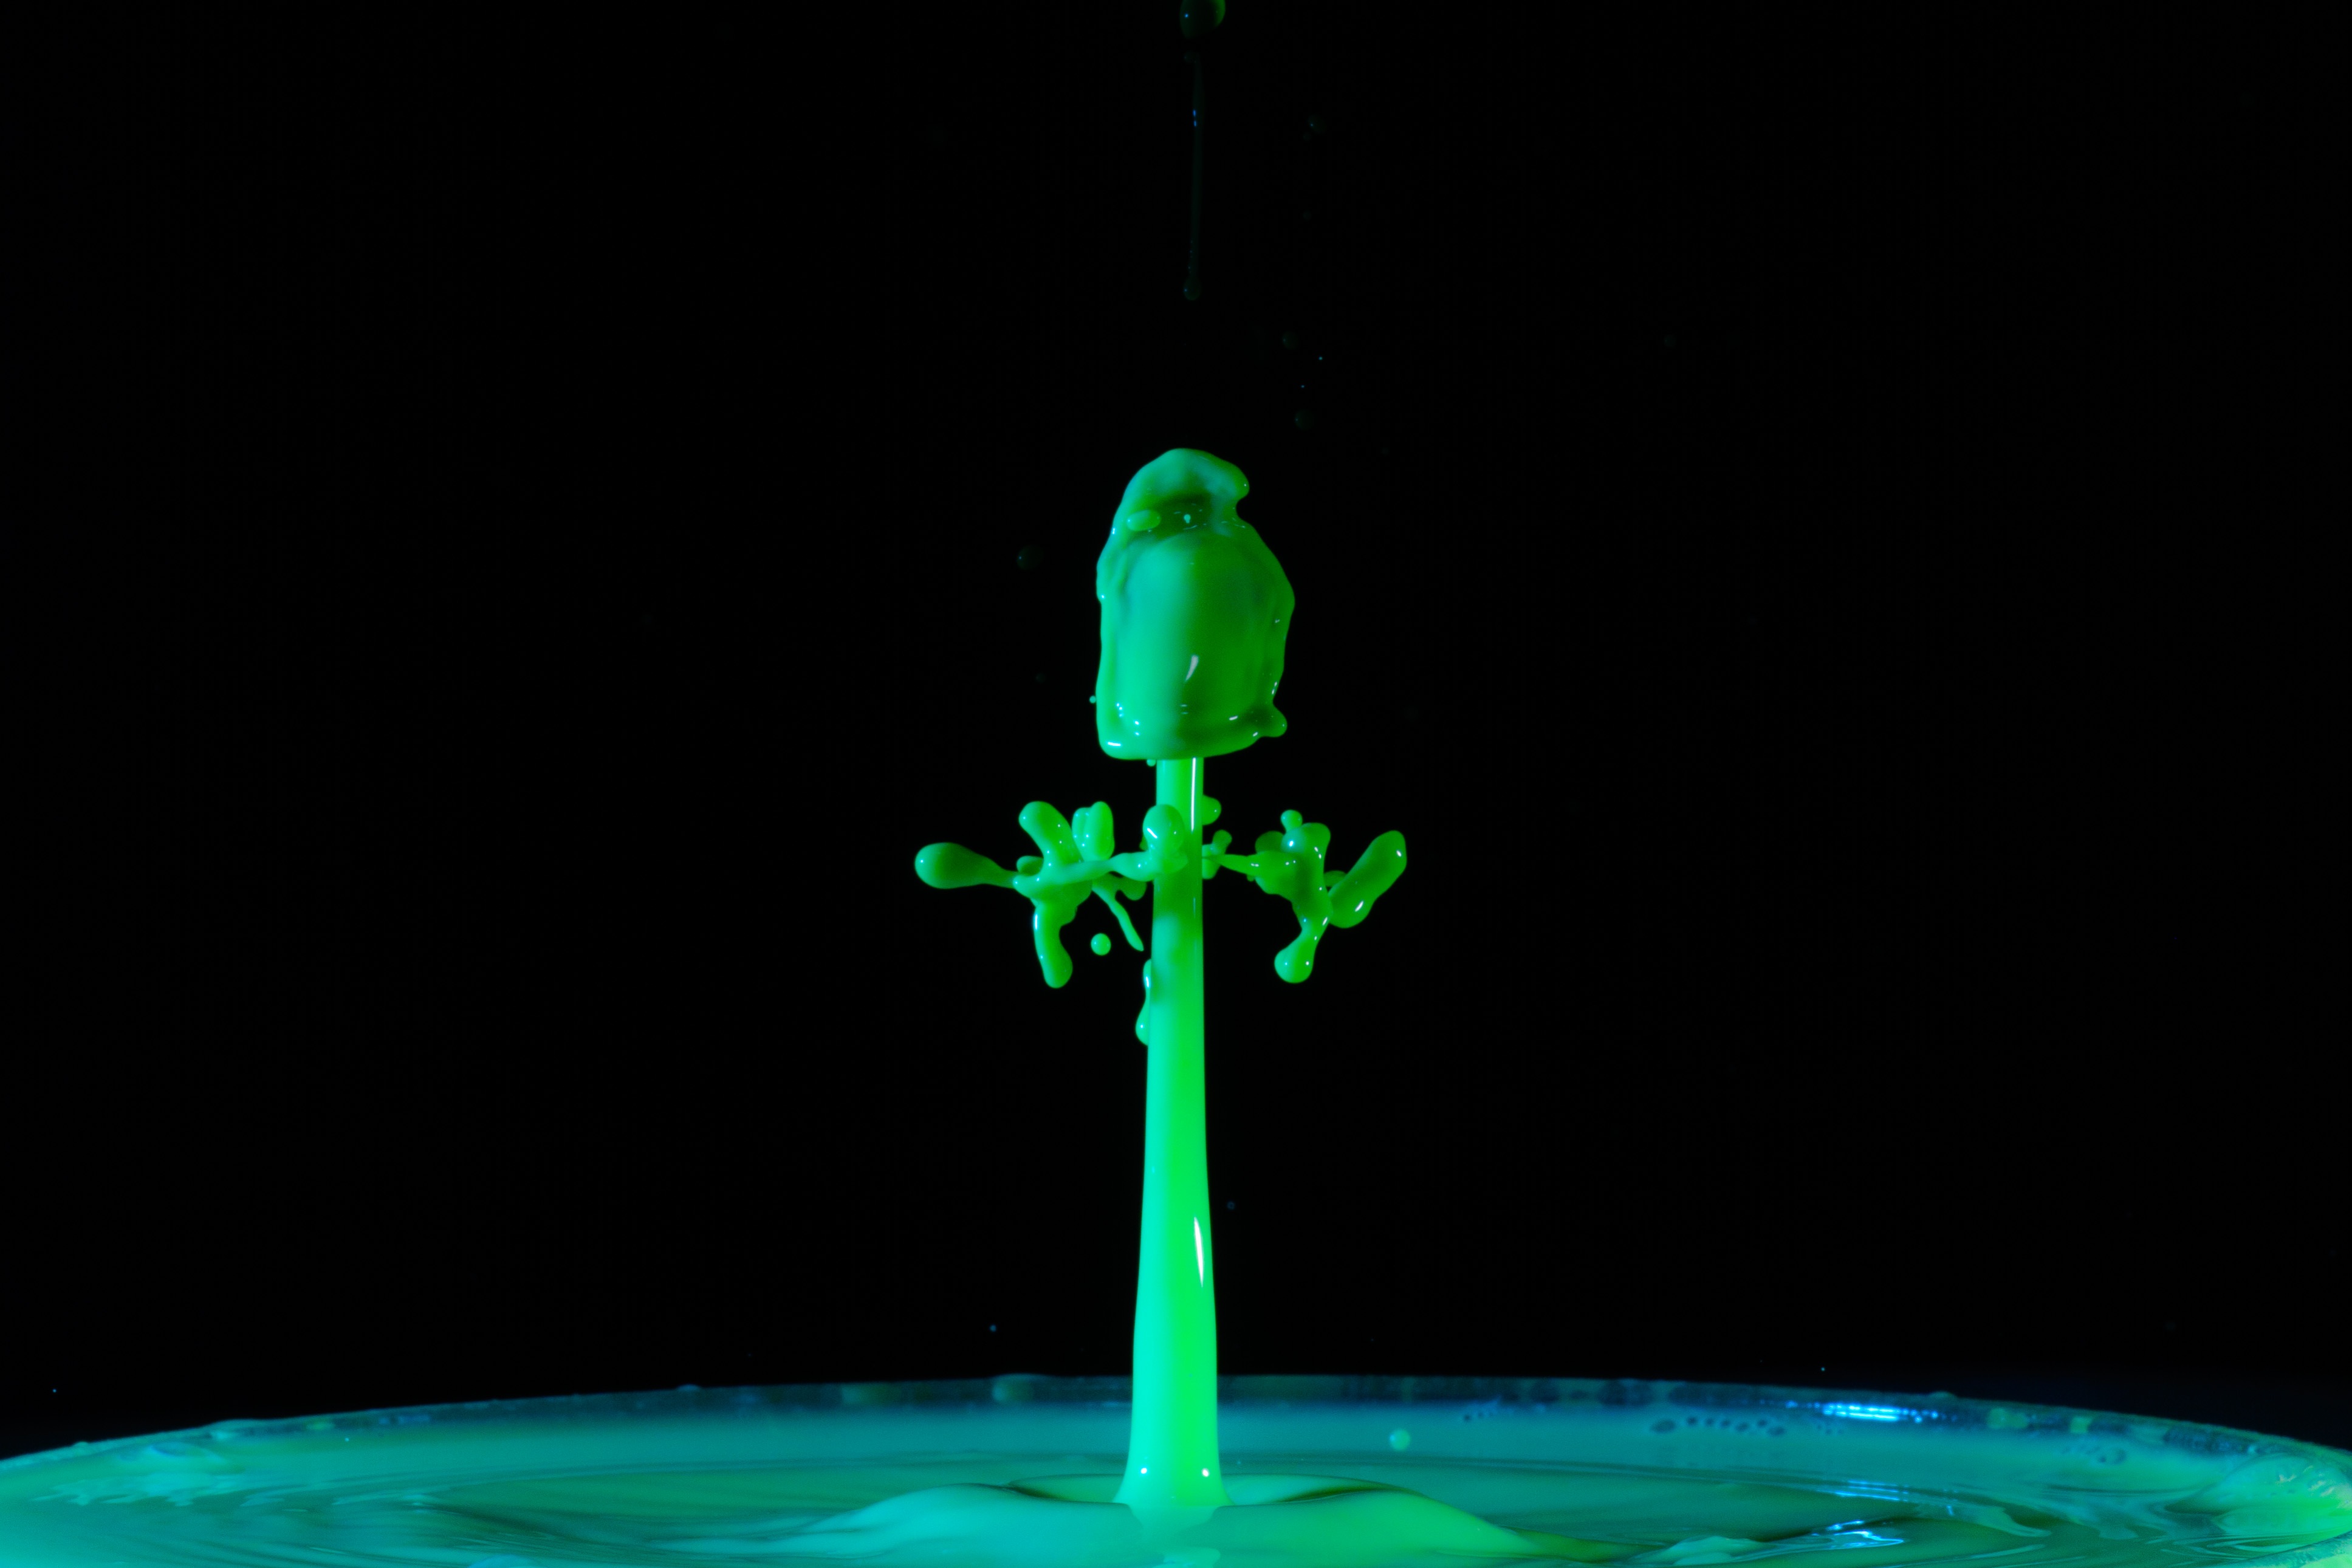
water, liquid, light, night, green, reflection, spray, darkness, blue, lighting, drip, drop of water, water feature, inject